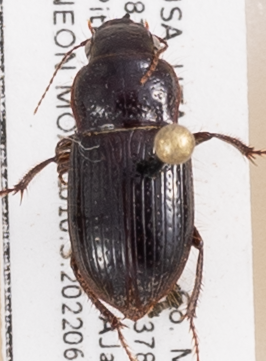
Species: Piosoma setosum
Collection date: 2022-06-29
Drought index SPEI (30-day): -0.24
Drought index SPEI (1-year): -0.8
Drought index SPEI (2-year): -2.09